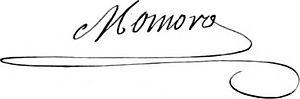
Antoine-François Momoro, né à Besançon, paroisse Saint-Pierre, le 13 novembre 1755 et baptisé le même jour et mort guillotiné à Paris le 24 mars 1794, est un imprimeur, libraire et homme politique et révolutionnaire français.